Leon Trotsky House Museum

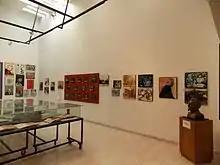
Exhibition gallery.

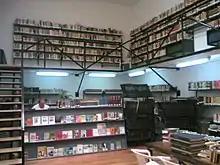
Library of the museum.

The museum consists of the house that Trotsky lived in, the garden area and the outer walls with guard facilities, located in a quiet, residential neighborhood next to an arroyo that ran parallel to the Churubusco River. "La Jornada" newspaper called the atmosphere of the place “real, tense, not with abundance and not always happy.” The complex was declared a historic monument in 1982. The house is small and common for a dwelling built in the early 20th century in the area. One notable exception is a tower topped by a bronze eagle of the type that Venustiano Carranza used during the Mexican Revolution. It is claimed that it was a gift from Carranza to the house's former owner, a Mister Turatti. Bullet holes from the Siqueiros attack are still on the outer walls. The interior of the house has been kept as it was when Trotsky lived there: the kitchen has its pots and pans, shoes are lined alongside beds, with floors and beds covered by Mexican textiles. There are some bullet holes in the interior as well. The center of the house is Trotsky's study were everything from his glasses, to papers, to books and more are left exactly as they were when Trotsky was attacked.